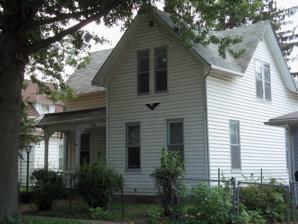
Building: Henry Ebeling House
Country: United States of America
Year built: 1888
Historic house in Iowa, United States United States historic place Henry Ebeling House U.S. National Register of Historic Places Show map of Iowa Show map of the United States Location 1623 W. 6th St. Davenport, Iowa Coordinates 41°31′21″N 90°34′1″W / 41.52250°N 90.56694°W / 41.52250; -90.56694 Area less than one acre Built 1888 Architectural style Late Victorian MPS Davenport MRA NRHP reference No. 84001399 Added to NRHP July 27, 1984 The Henry Ebeling House is a historic building located in the West End of Davenport, Iowa , United States. Henry Ebeling, a local contractor was the first person to live in the house in 1888. He more than likely built it as well. The two-story house features a cross- gable plan, a polygonal bay window on the east side, and it has two additions made to the back. While some of the architectural details are now missing from the house, one can still see some of them on the front porch. The Late Victorian style residence has been listed on the National Register of Historic Places since 1984. References